Smoky-brown woodpecker

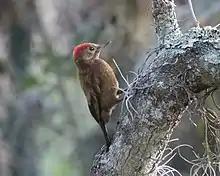
Male in Colombia

The smoky-brown woodpecker is about long and weighs . Males and females have the same plumage except on their heads. Males are red from forehead to nape with dark feather bases showing through. The female's forehead to nape is dark brown with an olive tinge and occasionally some white speckles. Adults of both sexes of the nominate subspecies "fumigatus" have a mostly olive-brown face with whitish lores, a thin white supercilium, and a black "moustache" with a thin white line above it. Their upperparts are mostly brown to olive-brown with a red tinge on the shoulders and duller brown rump and uppertail coverts. Their flight feathers are dark brown with pale bars on the inner webs. Their tail is blackish brown that is paler on the outer feathers. Their underparts are olive-brown that sometimes is paler on the belly with faint darker bars. Their longish beak is blackish with a paler mandible, their iris deep brown to red-brown, and the legs grayish. Juveniles are duller and more sooty brown than adults, without the red tinge on the back, and with white bars on some flight feathers. Males have a dull red crown and females a dull red forehead.